Jenn Colella

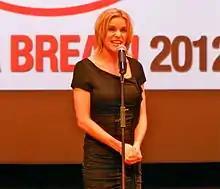
New York City, December 2012

Colella has had multiple regional theater appearances. In addition to those listed above that moved on to New York, they have included her favorite role, Peter Pan, which she has done four times. Along with the 2001 California summer stock appearance, she has been cast in 2008 at the Sondheim Center in Fairfield, IA, the Music Circus in Sacramento, CA in 2015, and a 2019 Pittsburgh Civic Light Opera in Pennsylvania.